B.P.R.D.: The Black Flame

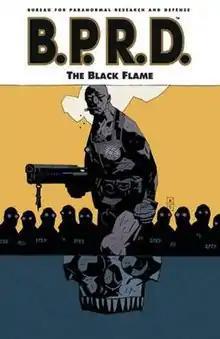
Trade Paperback Cover

B.P.R.D.: The Black Flame is the fifth trade paperback collection in the "B.P.R.D." series.